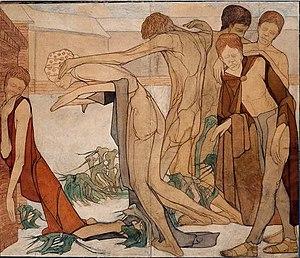
Johan Thorn Prikker est né le 6 juin 1868 à La Haye et mort le 5 mars 1932 à Cologne. C'est un artiste néerlandais qui a travaillé en Allemagne après 1904. Ses activités étaient très éclectiques, notamment l'architecture, la lithographie, le mobilier, les vitraux, les mosaïques, les tapisseries et les couvertures de livres ainsi que la peinture. Il a également travaillé dans une variété de styles; comme le symbolisme, l'impressionnisme et l'Art nouveau.